Ebonics: The True Language of Black Folks

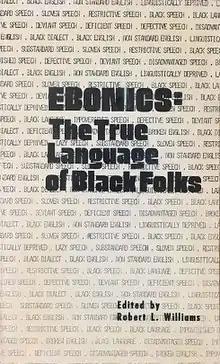
First edition cover

Ebonics: The True Language of Black Folks is a 1975 book written by the American psychologist Robert Williams. Williams coined the term "Ebonics" two years earlier at a conference he organized on the topic of the "cognitive and language development of the African American child". This book defines the term (which Williams translated as "black sounds") as the "linguistic and para-linguistic features which on a concentric continuum represent the communicative competence of the West African, Caribbean, and United States slave descendants of African origin".